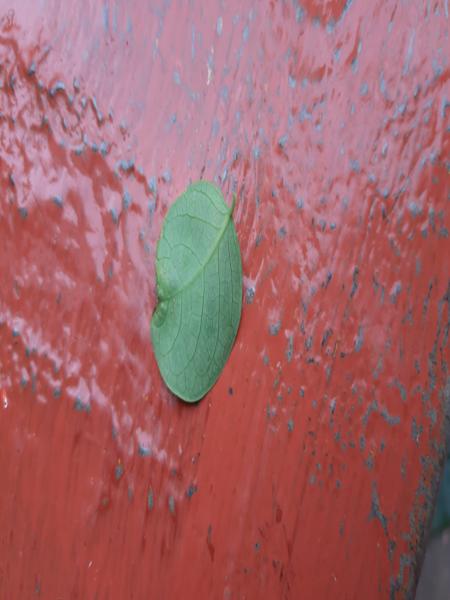
Plant: Amla